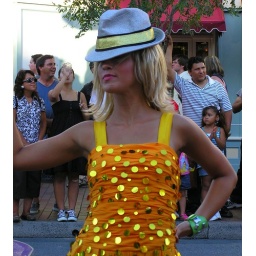
girl dancer in Disneyland street show